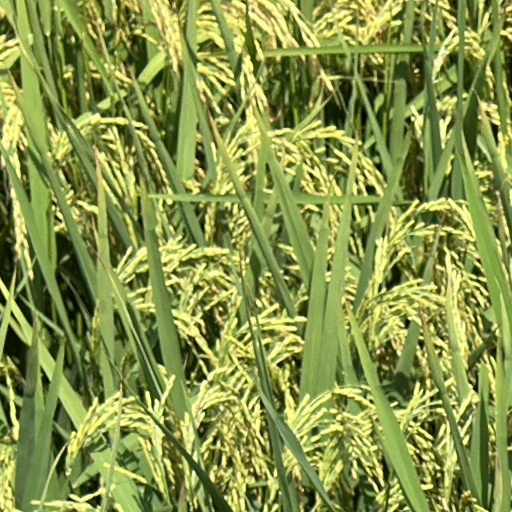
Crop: rice